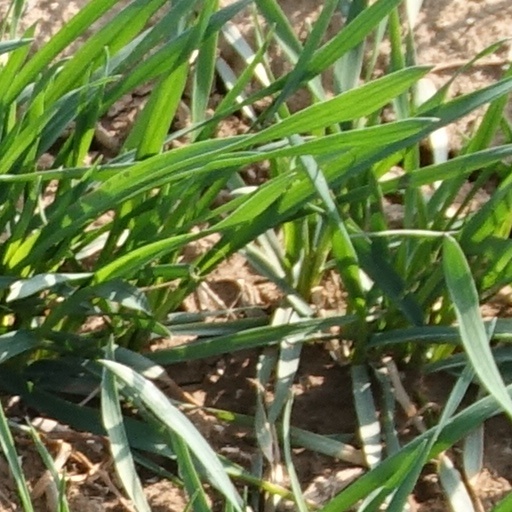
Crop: wheat